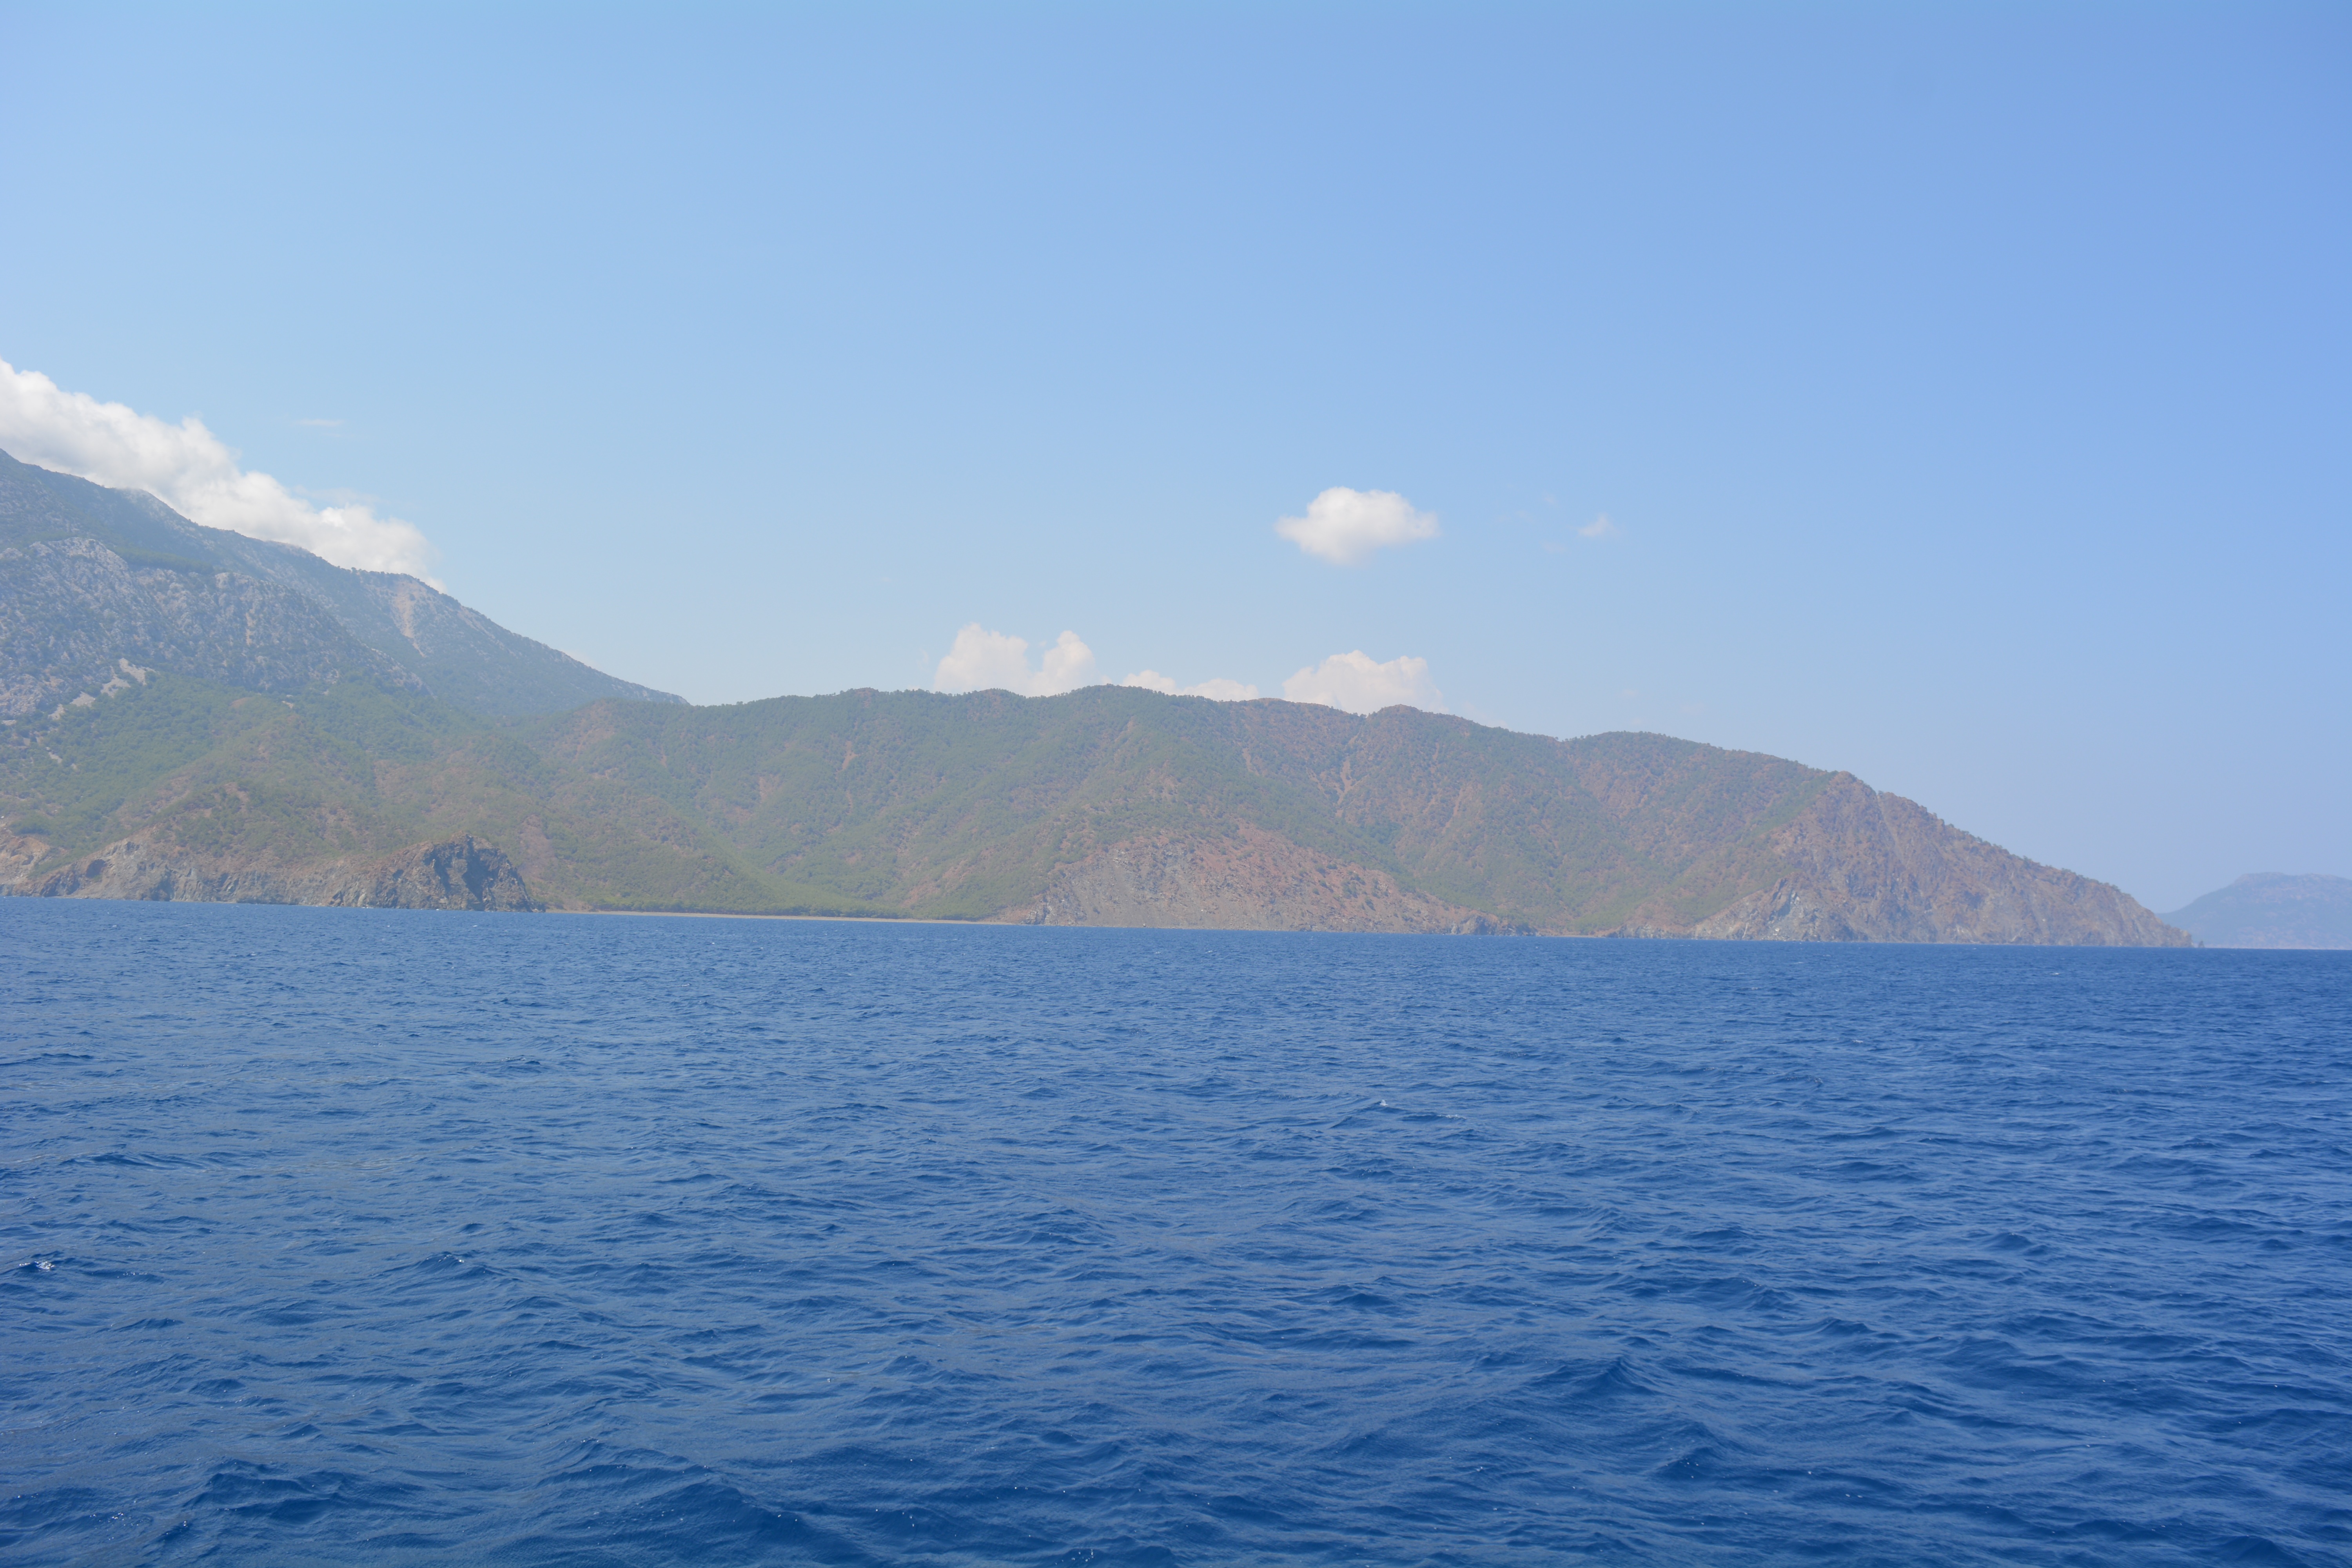
sea, mountain, lake, vehicle, bay, fjord, reservoir, body of water, loch, cape, landform